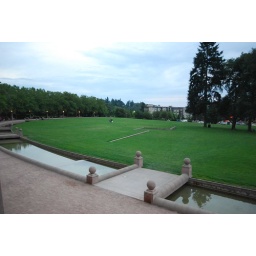
The low concrete wall in the turf is the outline of building foundations. Bellevue, WA